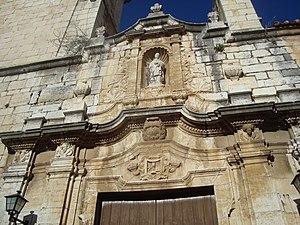
Càlig, en valencien et officiellement, est une commune d'Espagne de la province de Castellón dans la Communauté valencienne. Elle est située dans la comarque du Baix Maestrat et dans la zone à prédominance linguistique valencienne. Elle fait partie de la mancomunidad de la Taula del Sénia.